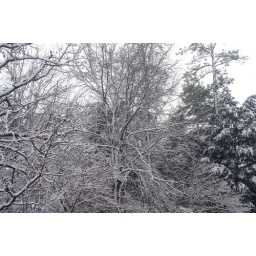
I looks black and white but I took it in color.